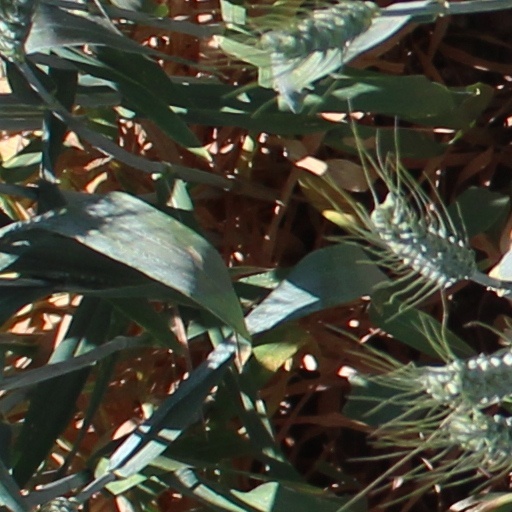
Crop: wheat